Erich Traub

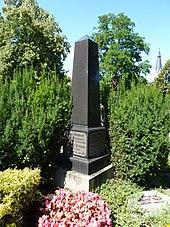
Tombstone

After working on biological research for the U.S. Navy from 1949 to 1953, Traub returned to Germany and founded a new branch of the Loeffler Institut in Tübingen, and headed it from 1953 to 1963. In 1960, Traub resigned as Tübingen's director due to the scandal related to accusations of financial embezzlement. He continued with limited lab research for three more years, but then ended his career at Tübingen.